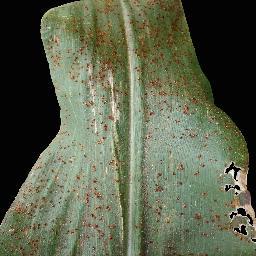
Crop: corn
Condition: (maize)_common_rust